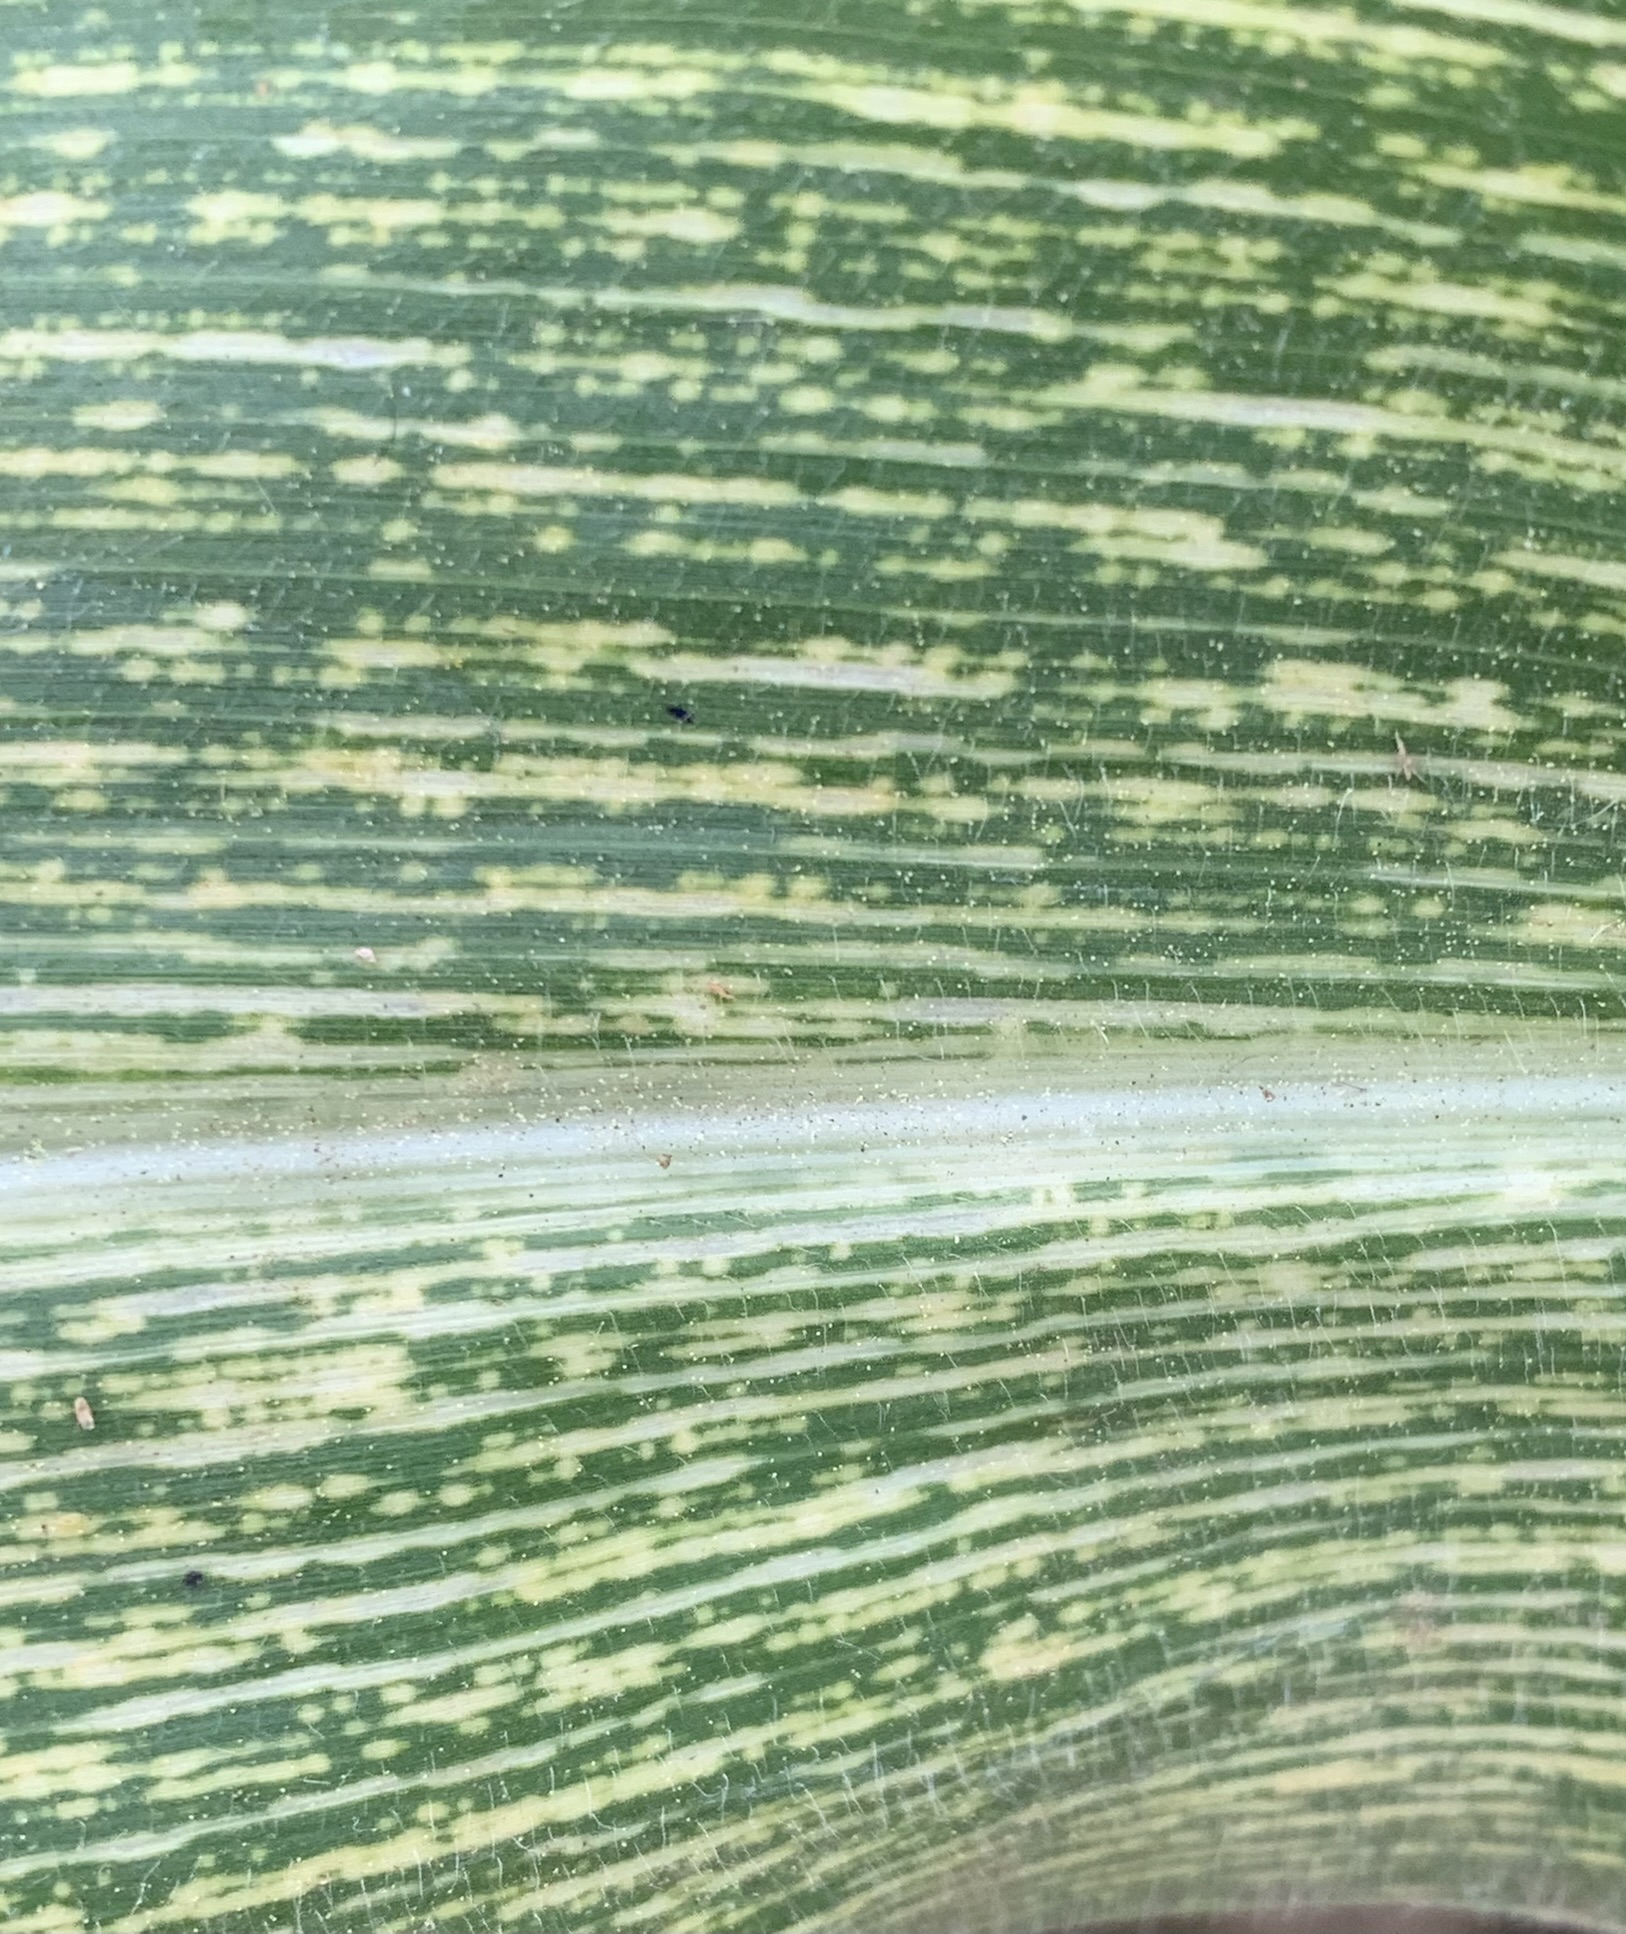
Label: MSV